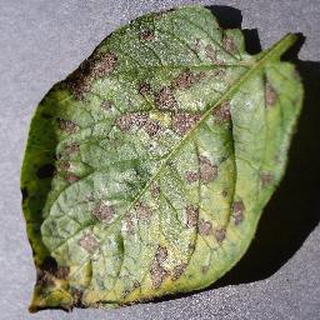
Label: potato_early_blight